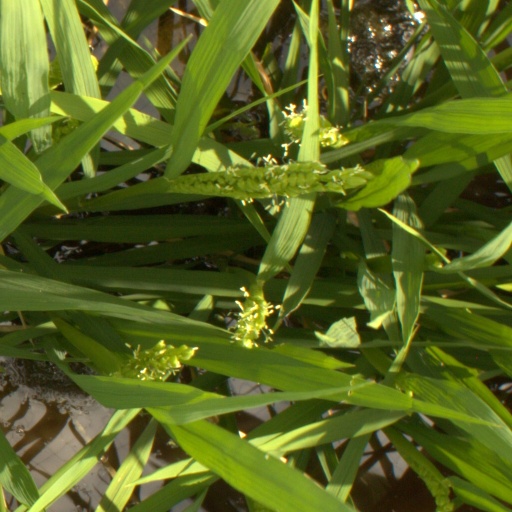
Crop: rice